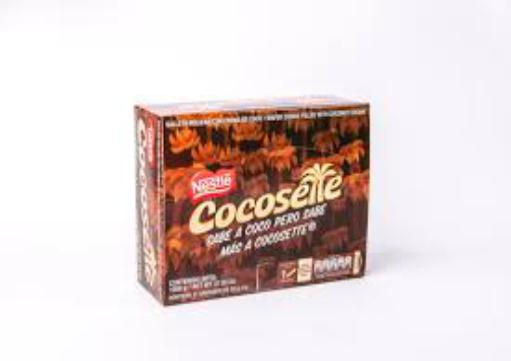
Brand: Cocosette
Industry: Food